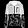
Label: Coat